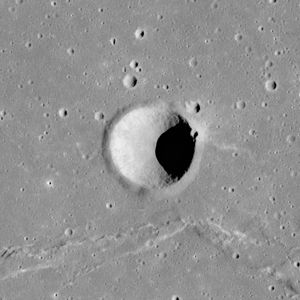
Bobillier (månekrater)
Bobillier er et nedslagskrater på Månen. Det befinder sig på Månens forside i den sydvestlige del af Mare Serenitatis. Det er opkaldt efter den franske matematiker Étienne Bobillier.